Ator 2 – L'invincibile Orion

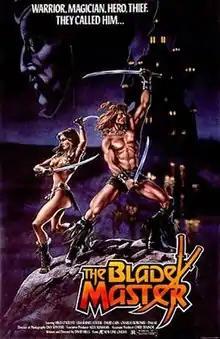
One-sheet for "The Blade Master", the North American release

Ator 2 – L'invincibile Orion ("Ator 2: Orion the Invincible"), a.k.a. English title: The Blade Master, is a 1982 Italian sword and sorcery film directed by Joe D'Amato, and starring Miles O'Keeffe as Ator, Charles Borromel as Akronos, Lisa Foster as Mila, the daughter of Akronos, and David Brandon as Zor.